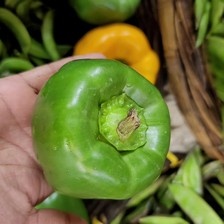
Label: capsicum